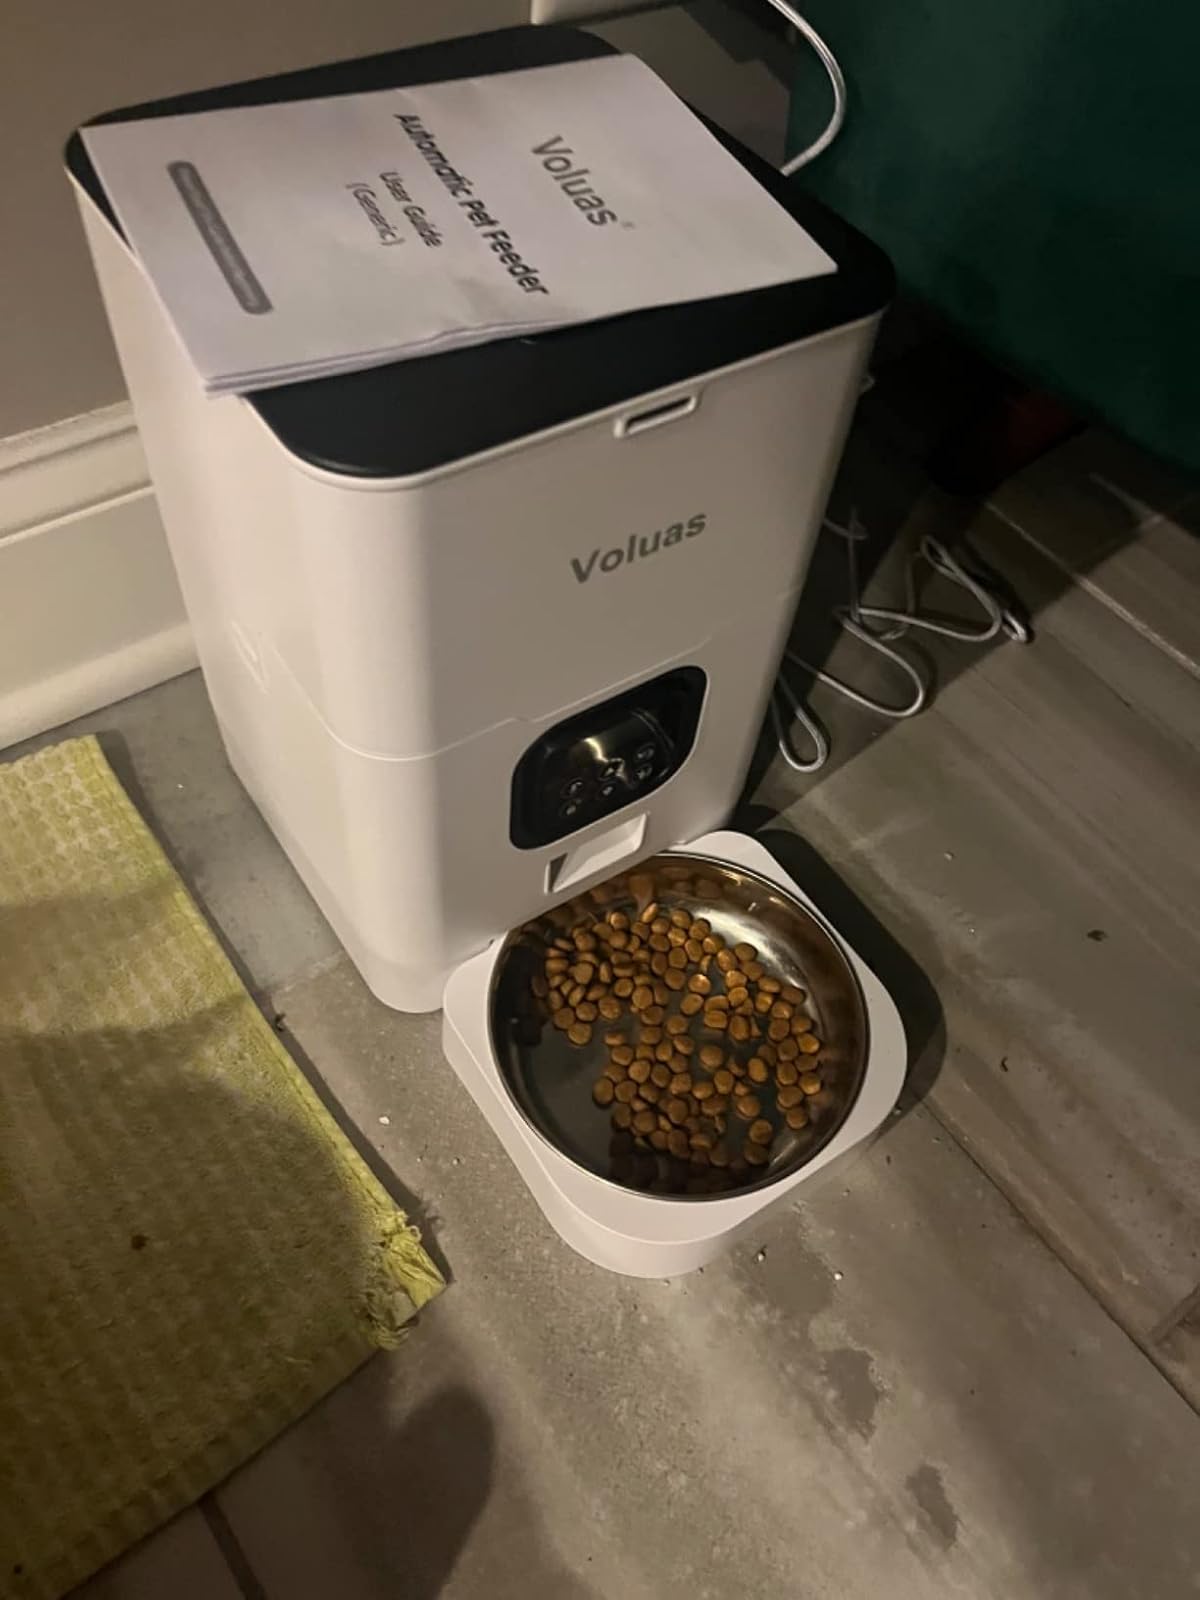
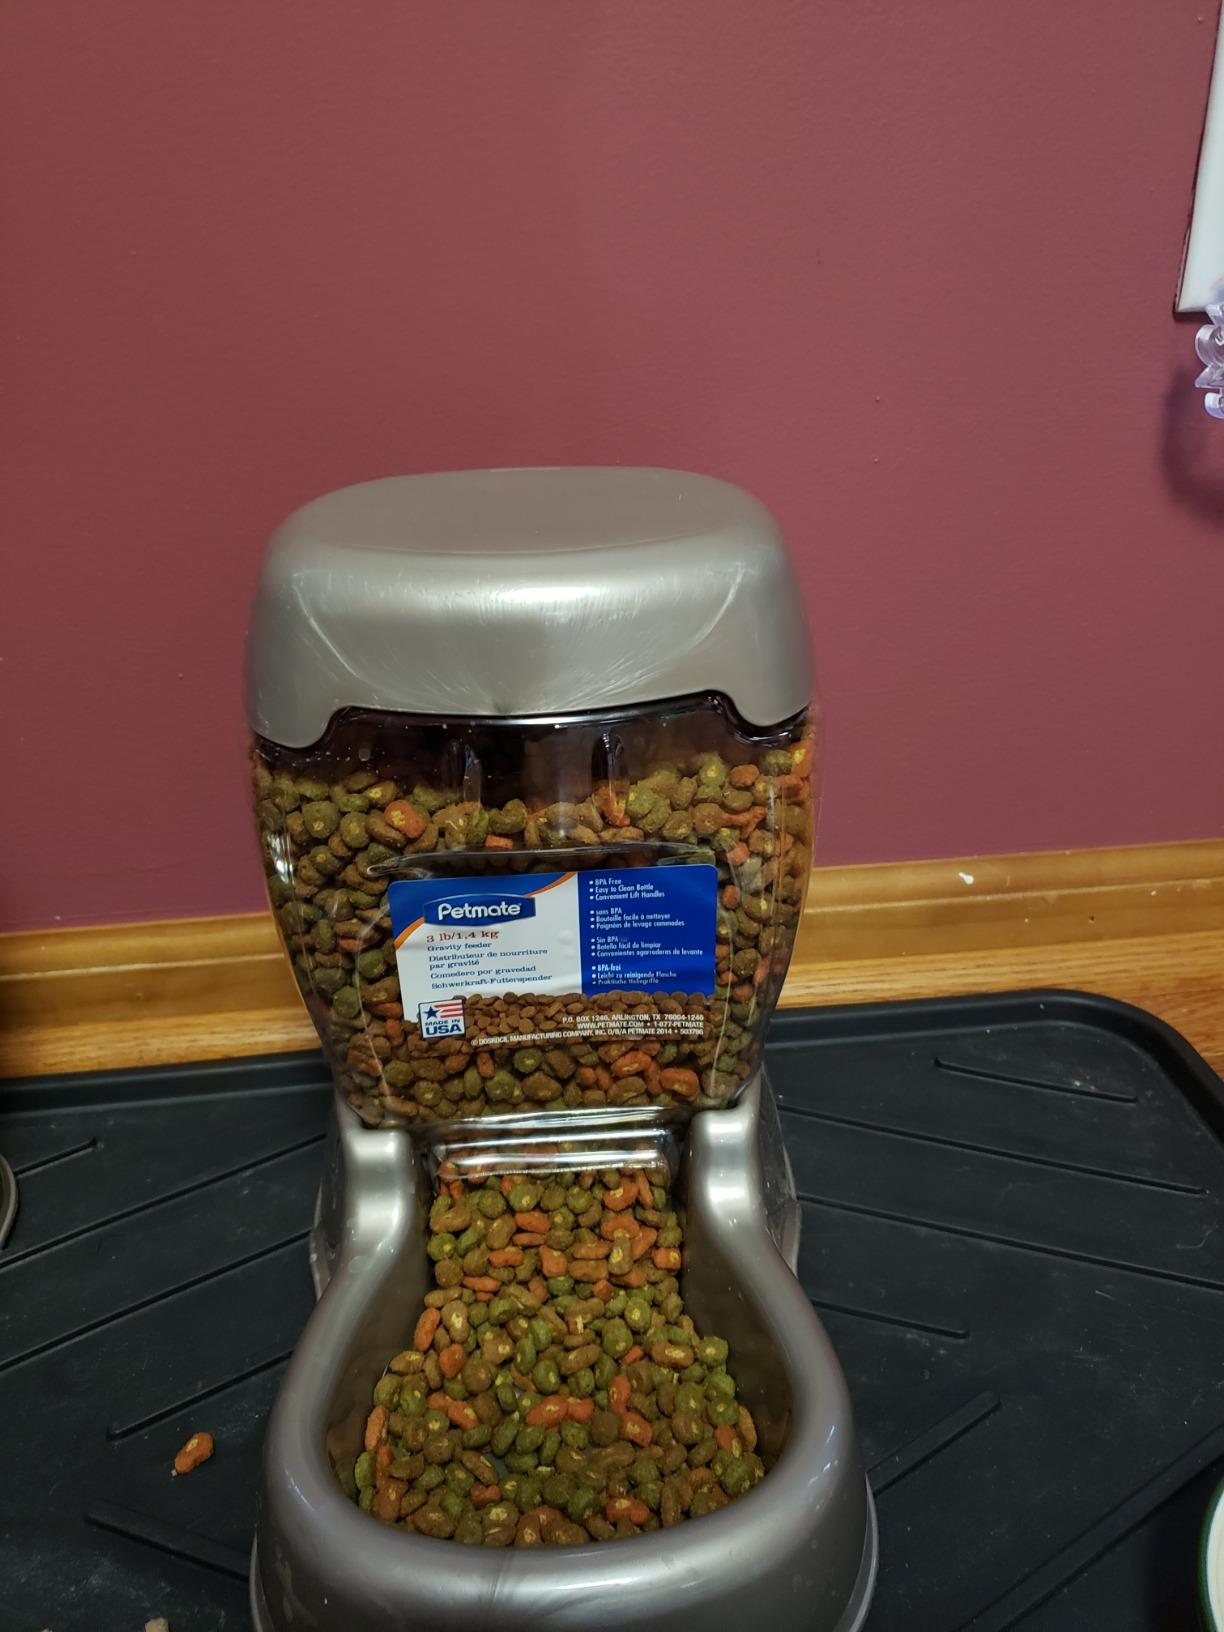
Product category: items_feeder
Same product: no